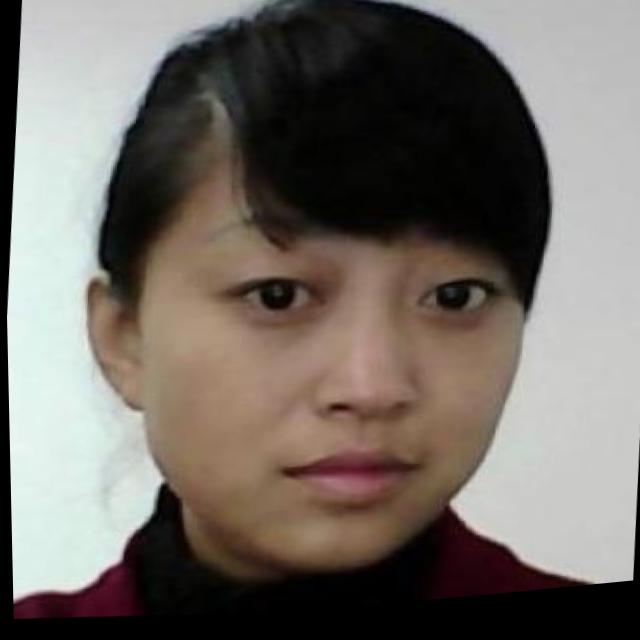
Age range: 21-44